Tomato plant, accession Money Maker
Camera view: bottom (45 deg); turntable rotation: 90 degrees
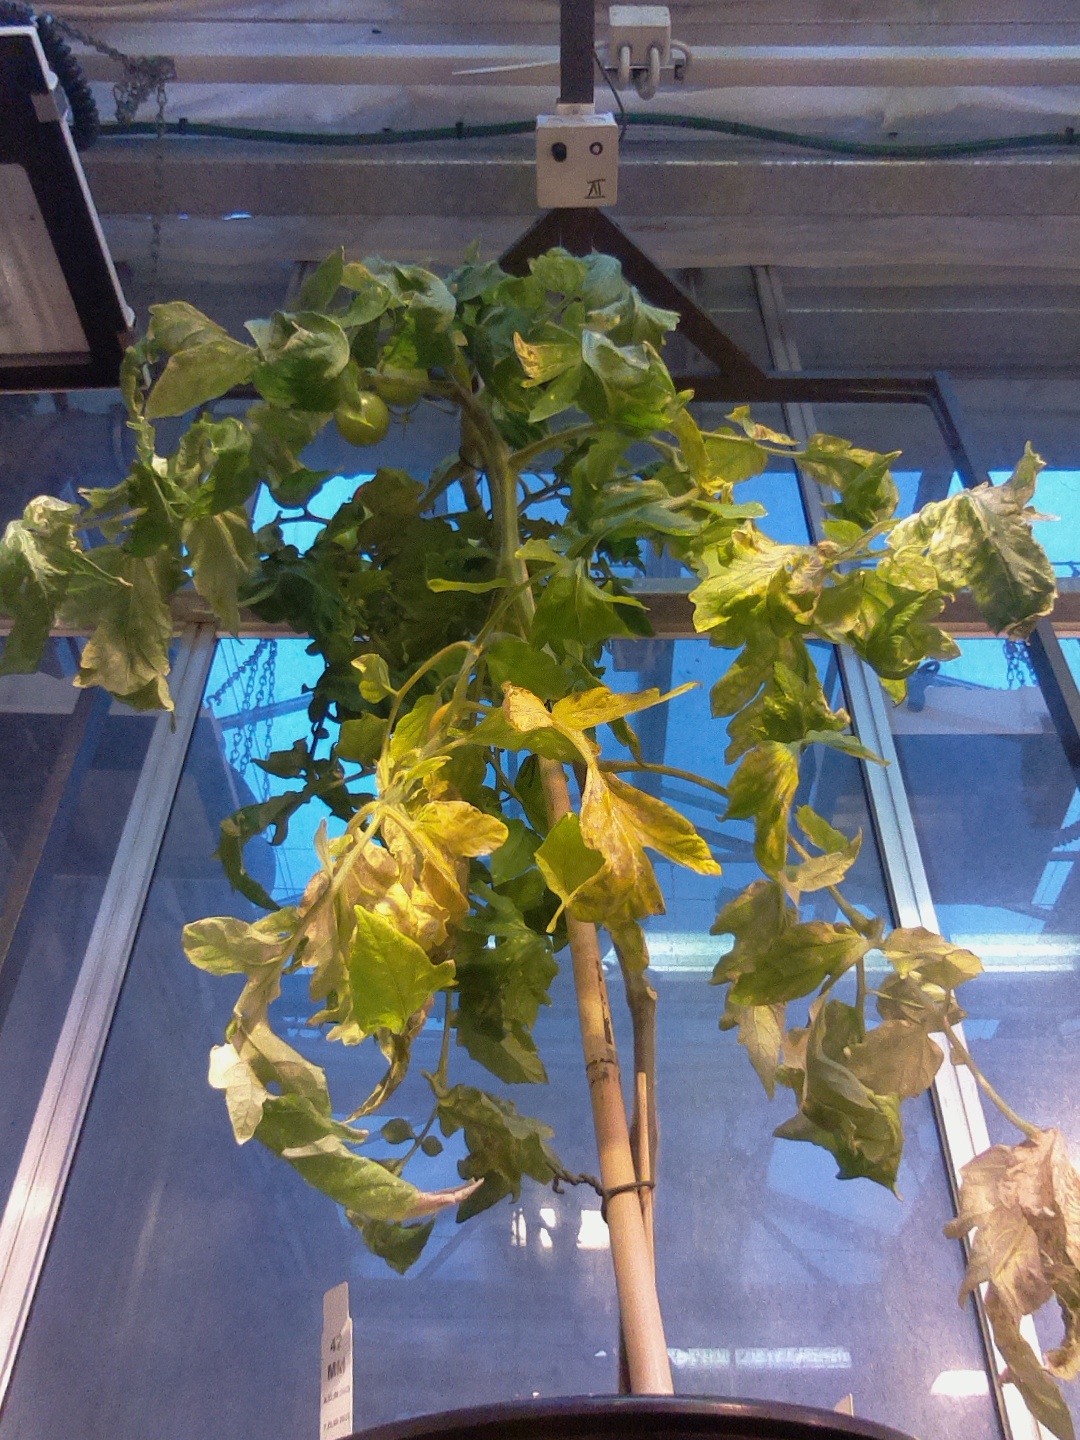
BBCH growth stage 82: 20%-30% of fruits show typical fully ripe color